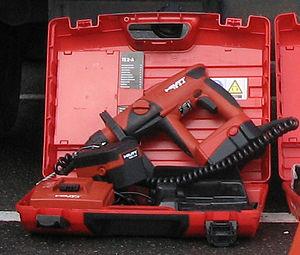
Perforateur sur batterie de marque Hilti
Le groupe Hilti est une société fondée au Liechtenstein qui produit et vend des outils destinés aux professionnels de la construction et du bâtiment. Hilti est présent dans plus de 120 pays dans le monde, avec des usines et des centres de développement en Europe, en Asie et en Amérique du Sud.